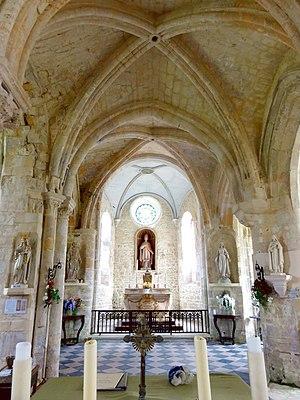
Intérieur de l'église - voir titre.
L'église Saint-Léger est une église catholique paroissiale située à Delincourt, dans l'Oise, en France. Elle remplace un édifice plus ancien, mais sa nef remonte néanmoins aussi loin que la fin du XIᵉ ou le début XIIᵉ siècle. Des remaniements au XVIIIᵉ siècle lui ont enlevé son authenticité, et les arcades de l'exceptionnel porche du début du XIIIᵉ siècle ont alors été bouchées. Les parties orientales conservent tout leur intérêt, et sont d'une architecture recherchée. Elles ont été bâties par le chapitre de la collégiale royale Saint-Mellon de Pontoise, qui fut le collateur de la cure sous l'Ancien Régime. Le transept et le chœur sont de style gothique primitif, mais leurs voûtes d'ogives et leurs chapiteaux particulièrement remarquables évoquent le style roman tardif. Ils datent du troisième quart du XIIᵉ siècle. Le clocher en bâtière central, qui s'élève au-dessus de la croisée du transept, n'a été achevé qu'au début du XIIIᵉ siècle, et est plus résolument gothique. Il séduit surtout par ses dimensions très judicieusement définies. Bientôt après son achèvement, l'église a été agrandie par l'adjonction de deux collatéraux au nord et au sud du chœur.